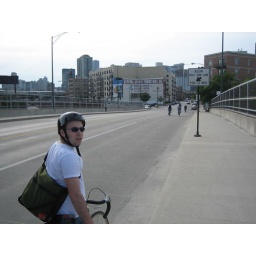
Roomie + fellow bike commuters on a bridge over Milwaukee